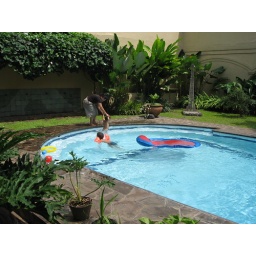
the kids swimming in my house